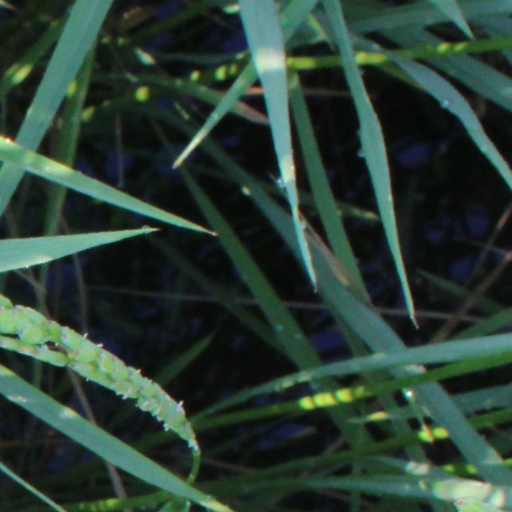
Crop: rice